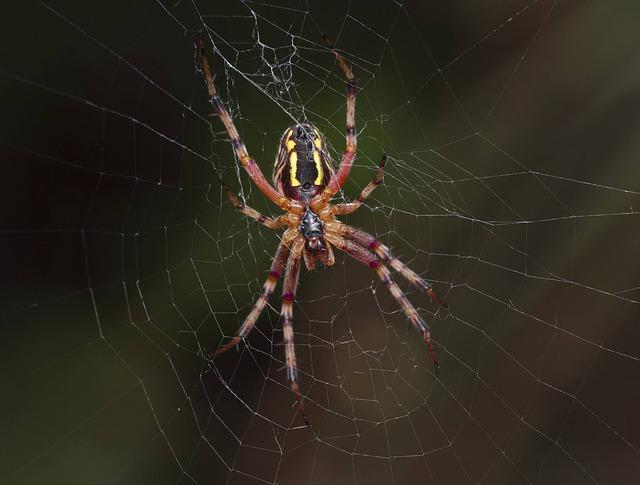
spider